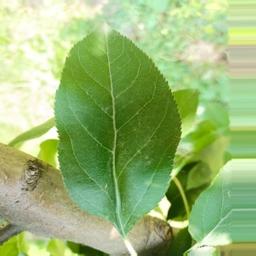
Label: Healthy